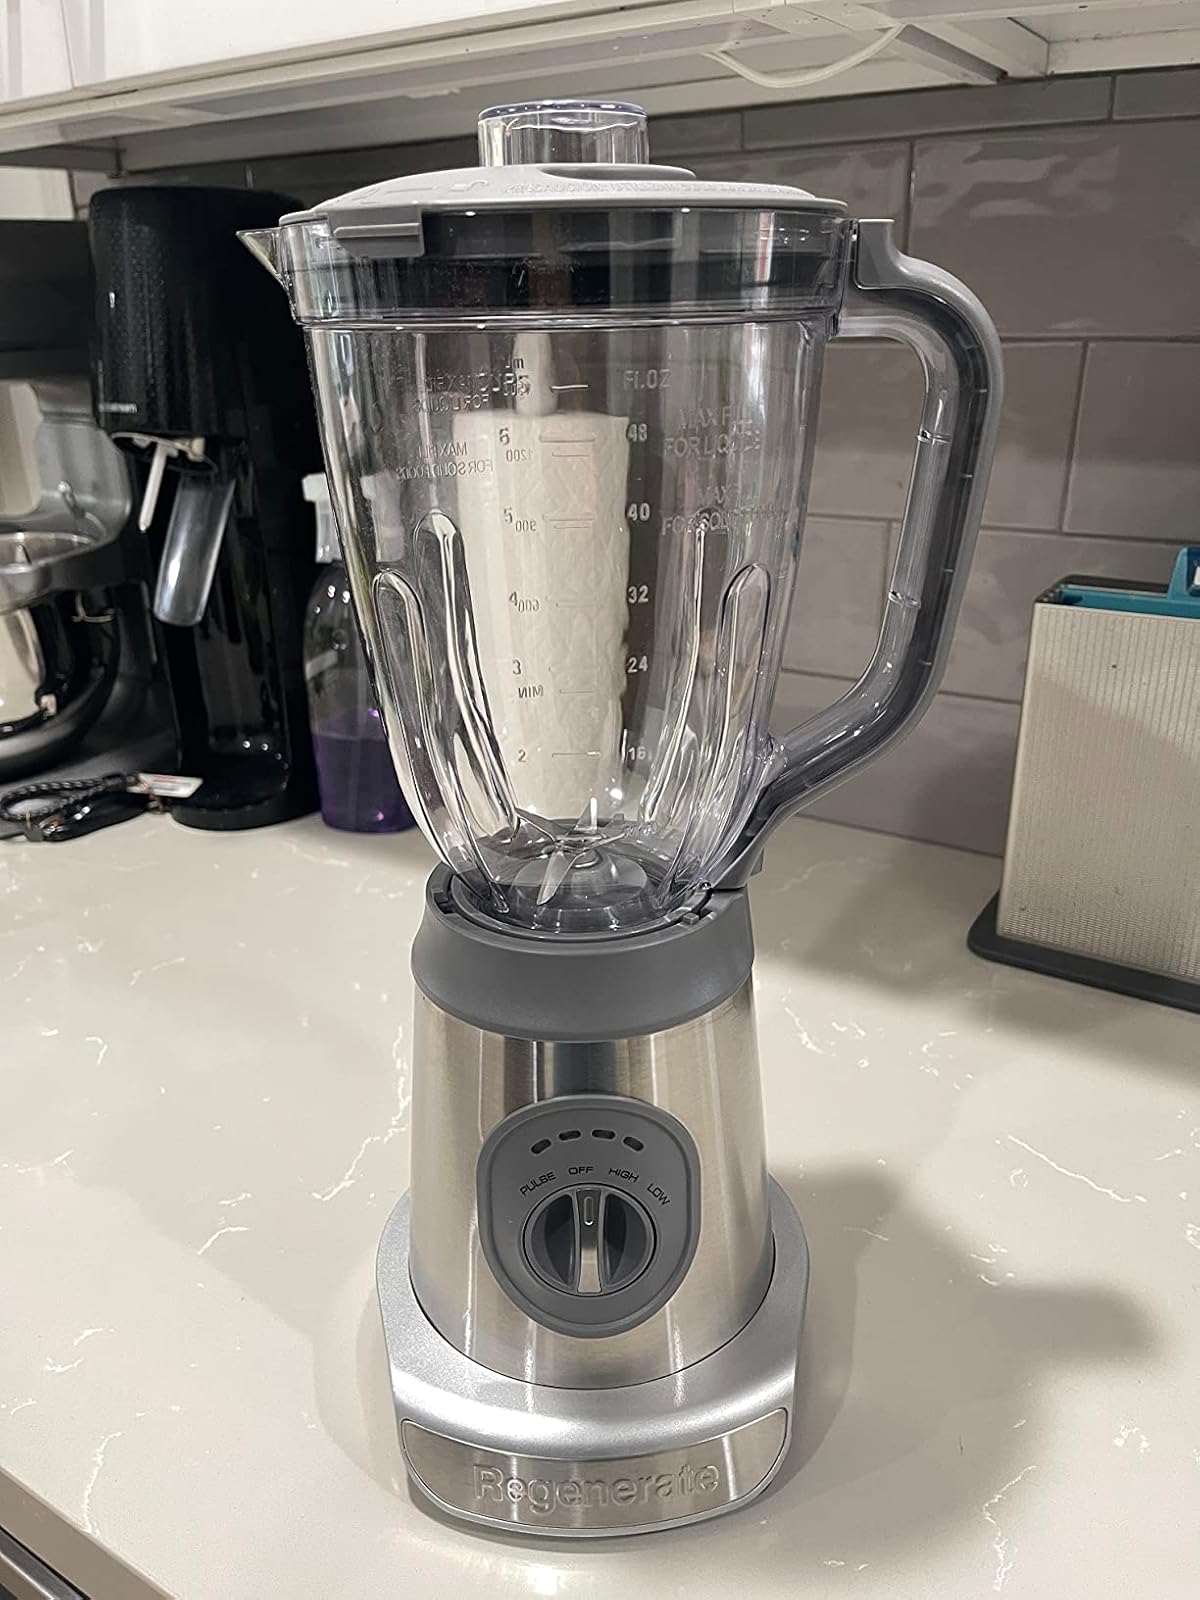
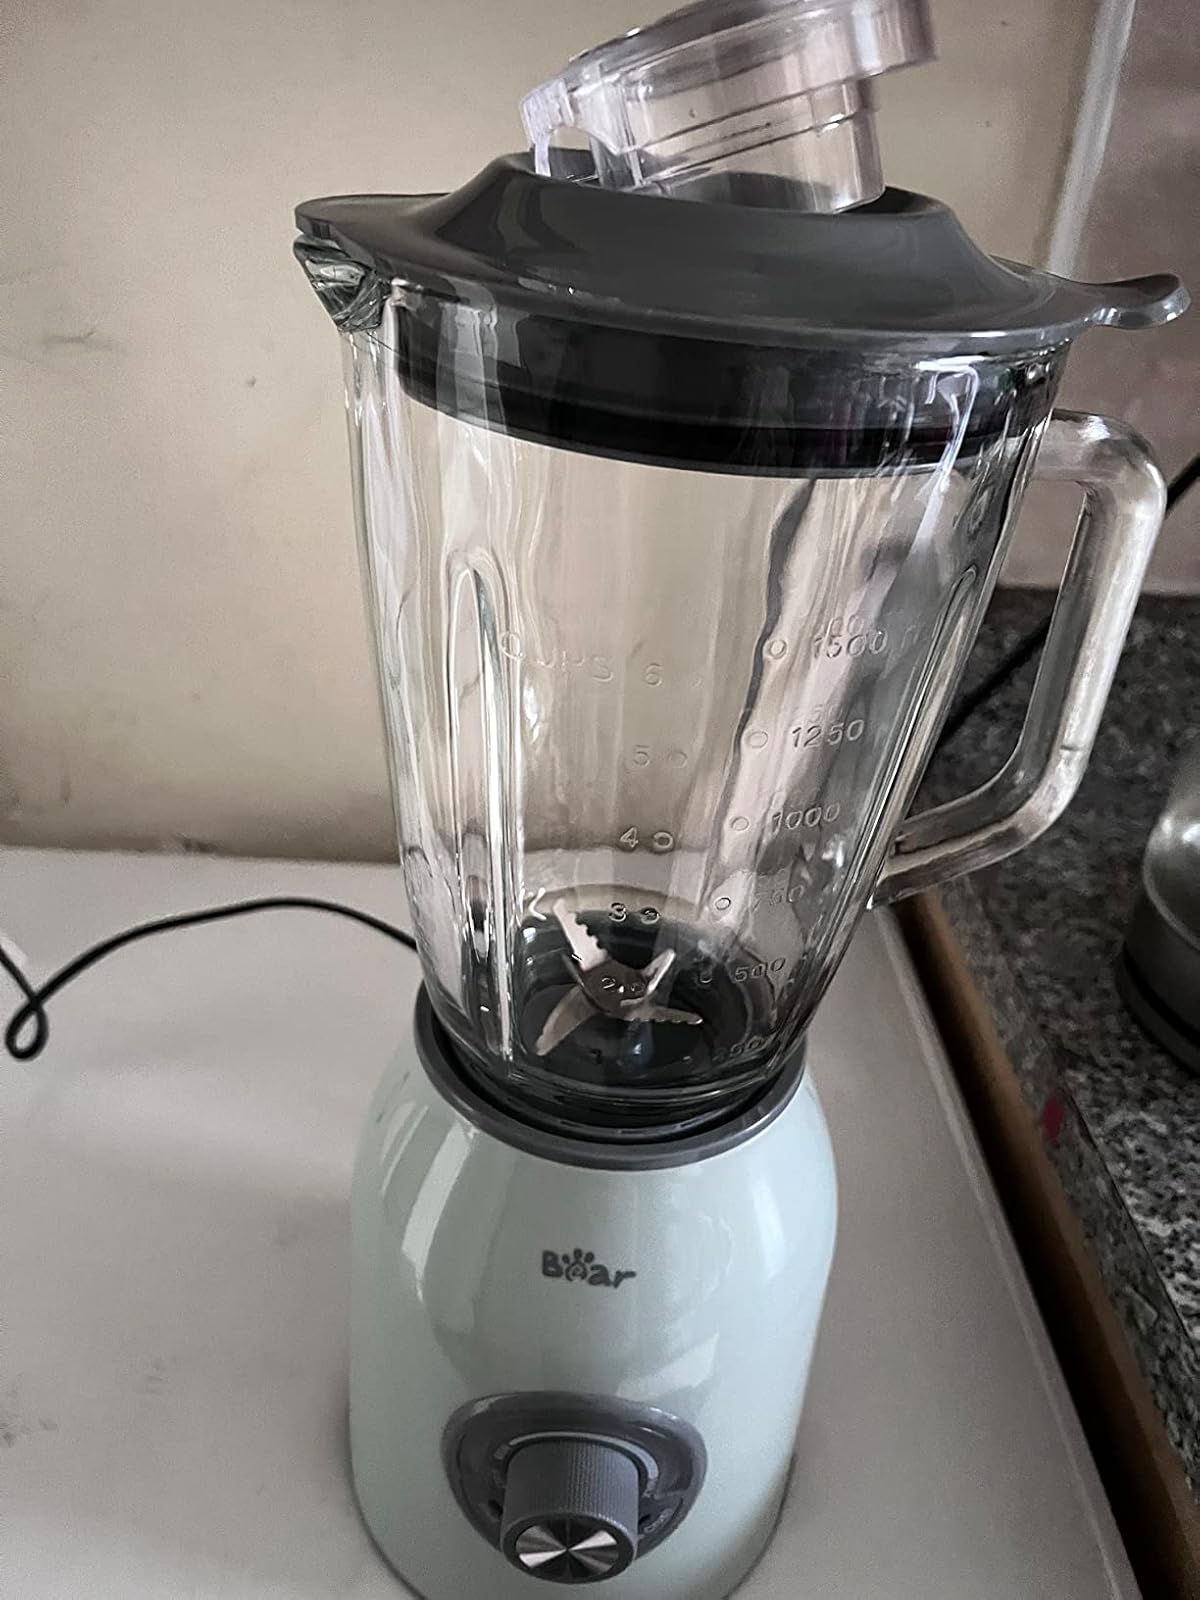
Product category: items_blender
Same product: no